Hispanics in the United States Navy

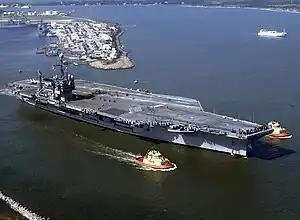
USS "John F. Kennedy"

In August 1950, , under the command of Admiral Horacio Rivero, Jr., steamed to Korea to participate in the September Inchon amphibious assault. Rivero's ship assisted in the transport of U.S. and foreign troops and equipment to and from the Korean combat zone. In July 1953, the ship participated in Operation Big Switch, moving Communist North Korean prisoners from Koje Do to Inchon pursuant to the armistice agreement. Rivero studied at the National War College and in 1954 he became Assistant Chief of Staff for Naval Operations. In 1955, he was promoted to the rank of rear admiral and was a member of the Staff of the Commander in Chief, Western Atlantic Area.